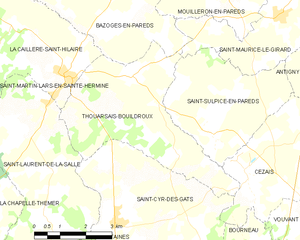
Carte des communes françaises Thouarsais-Bouildroux